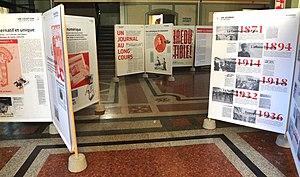
«
Le Courrier est un quotidien suisse de langue française édité à Genève. Son titre est Courrier de Genève jusqu’en 1948. Il affiche le slogan « L'essentiel autrement », adoptant une ligne socio-politique claire : humaniste et progressiste.